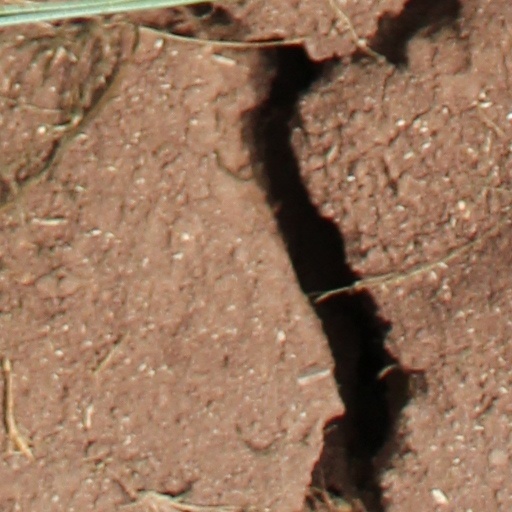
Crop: wheat